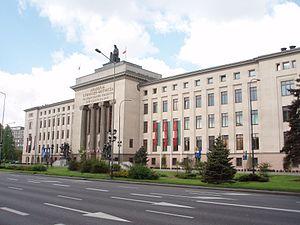
Cracovie est le chef-lieu de la voïvodie de Petite-Pologne. Située au bord de la Vistule, cette ancienne capitale de la Pologne, riche de mille ans d'histoire est considérée comme le véritable centre culturel et intellectuel du pays, qui s’enorgueillit de posséder l’une des plus anciennes universités d’Europe Centrale, l'Université Jagellonne.